Richard Floer

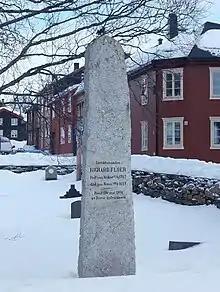
Memorial to Richard Floer at Røros church

Richard Floer (11 April 1767 – 28 August 1822) was a Norwegian politician, mining official and military officer who served as a representative at the Norwegian Constitutional Assembly.